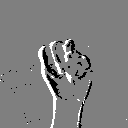
ASL letter: n